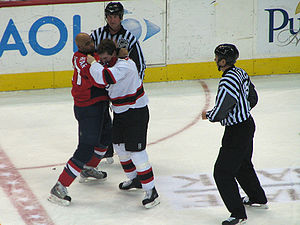
Sheldon Brookbank
Sheldon Brookbank (hvid/sort trøje) slås med Donald Brashear (venstre)
Sheldon Brookbank er en canadiansk ishockeyspiller. Sheldon Brookbank spiller i øjeblikket for NHL-holdet Anaheim Ducks, hvor hans position er forsvar.